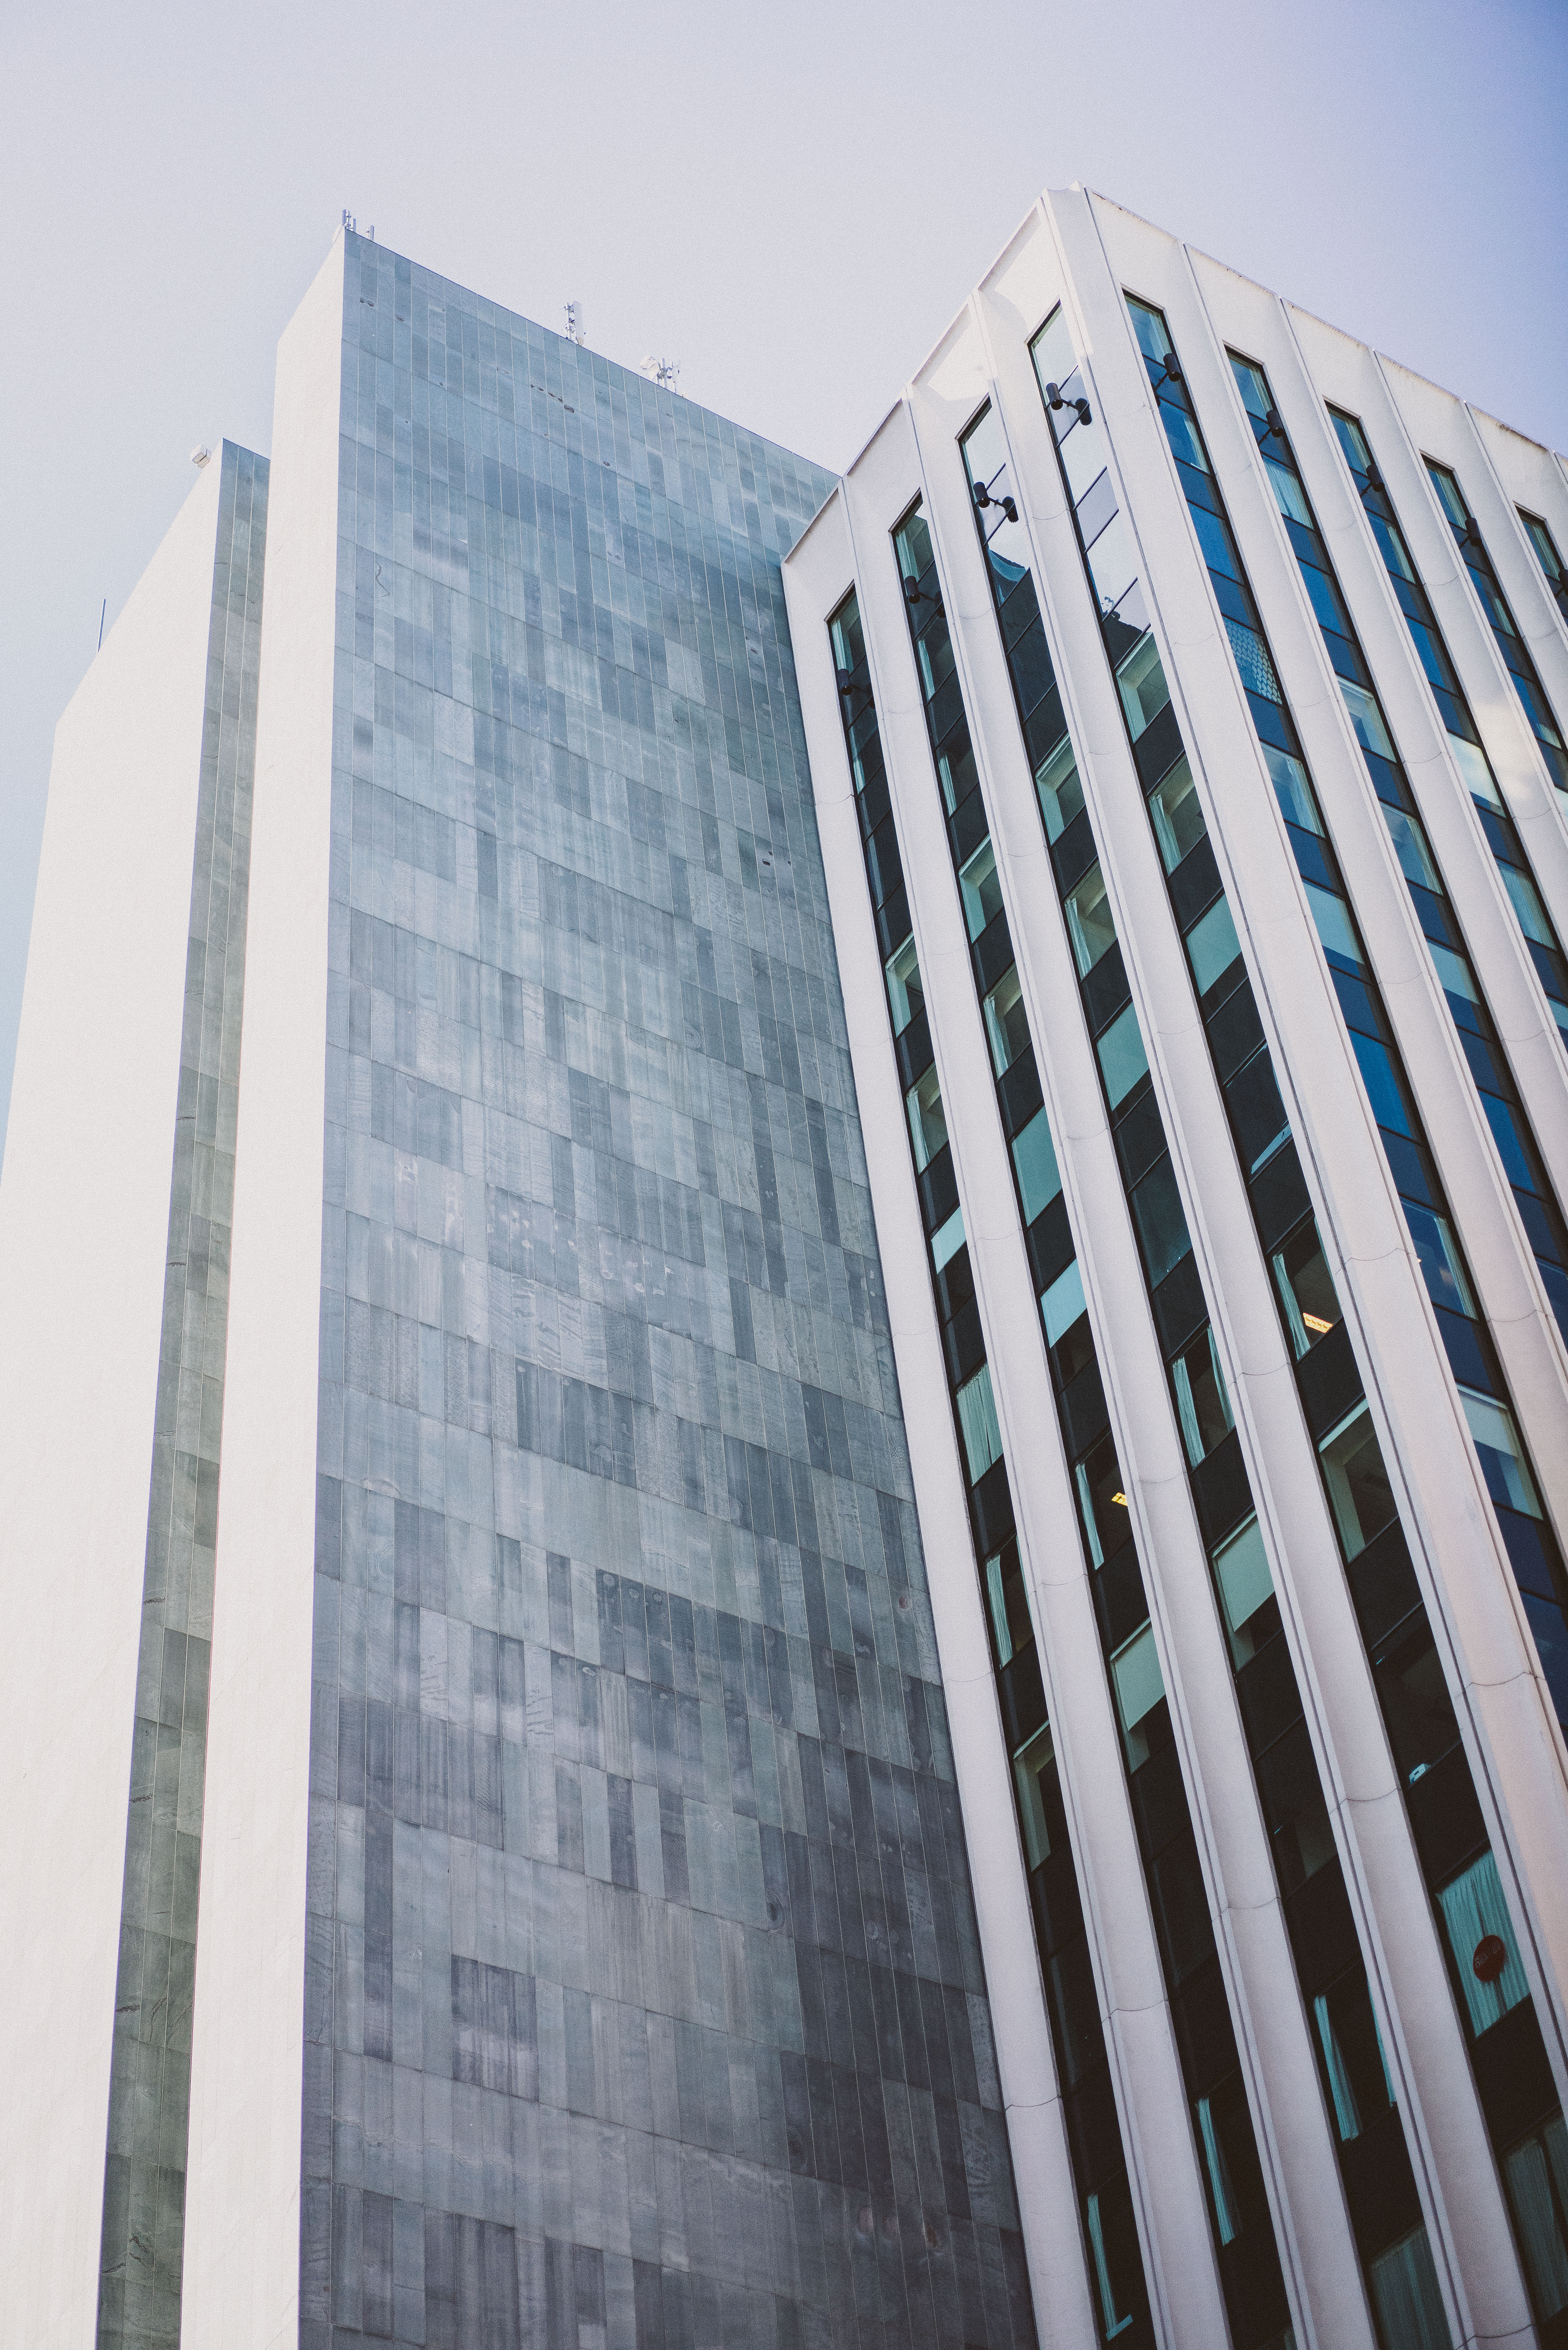
architecture, perspective, building, city, skyscraper, downtown, line, tower, landmark, facade, tower block, high rise, buildings, windows, shape, headquarters, metropolis, low angle shot, urban area, metropolitan area